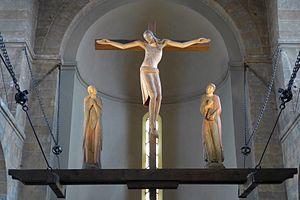
L'abbaye de Seckau est une abbaye bénédictine vouée à Notre-Dame, située à Seckau en Styrie. Elle fait partie de la congrégation de Beuron.